Memorial Hall (University of Kentucky)

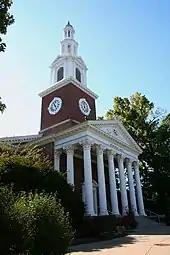
Memorial Hall clock tower

Memorial Hall (UK building number 0049) located at 610 South Limestone Street is a prominent building on the campus of the University of Kentucky. It is approximately 17,012 square feet and 130 feet tall. The building's construction was funded by donations and individual contributions over a ten-year period through a subscription to the university, beginning in 1919. Completed in 1929 as a memorial to those who died in World War I, it is used for lectures and performances, and also serves as a site for graduation ceremonies of some colleges within the university. From 1969 to 1970 major renovations of the interior of the building took place. The additions include new flooring, seating, powder rooms, lighting, and air conditioning. It is located on central campus at the end of Funkhouser Drive.